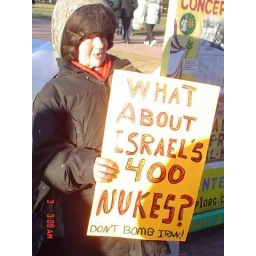
the lady who lives in front of the white house